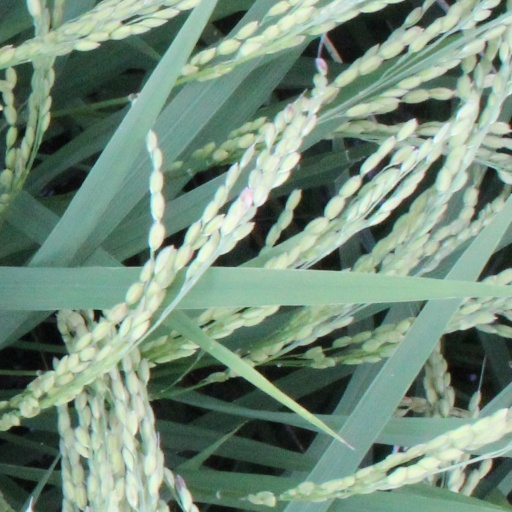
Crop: rice